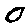
Label: 0